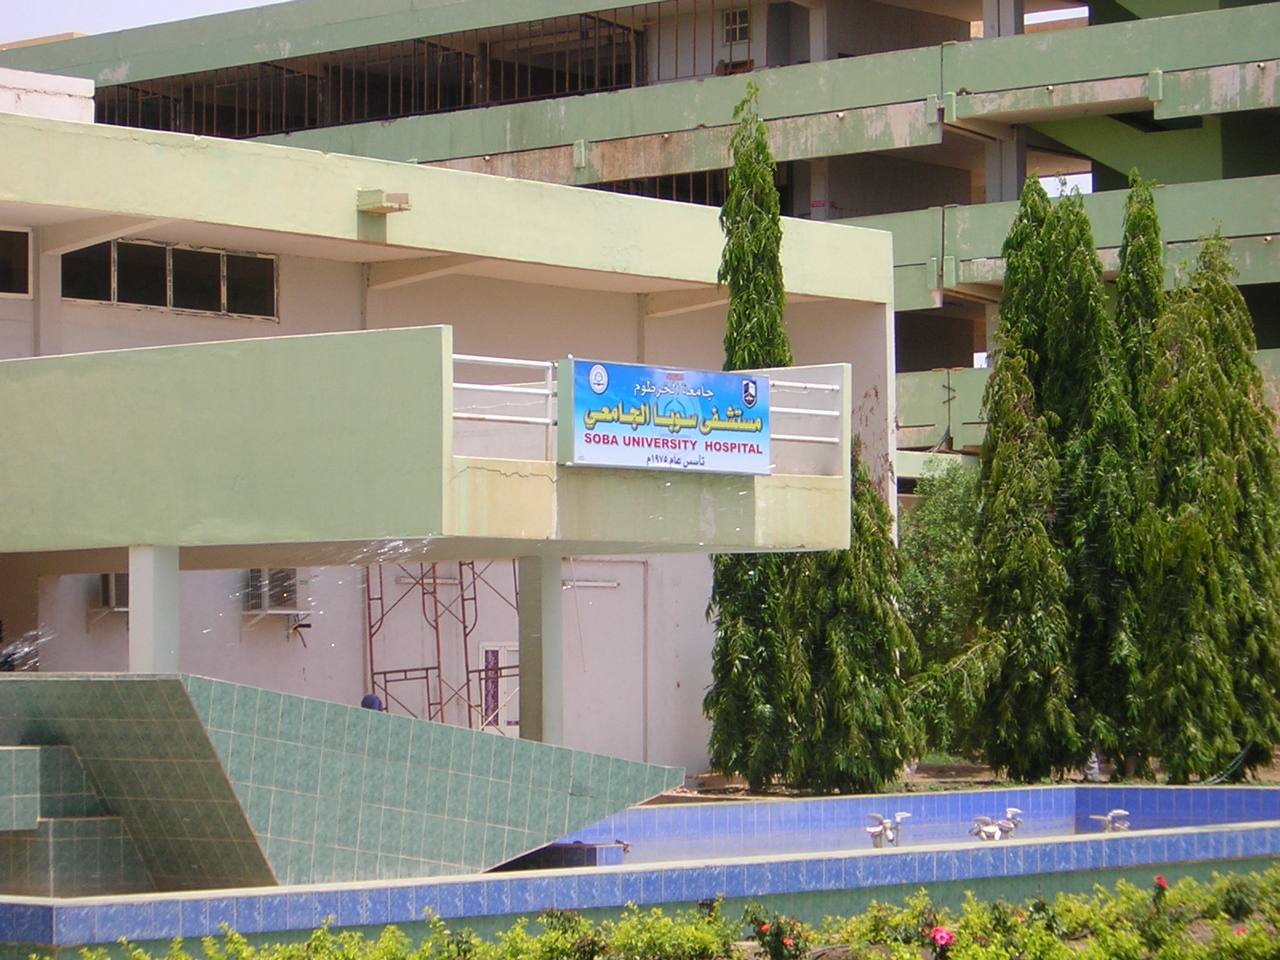
الوصف بالفصحى: مستشفى سوبا التعليمي بمبناه الأخضر، تظهر على جدرانه تقشرات الطلاء
الوصف بالعامية السودانية: مبنى مستشفى سوبا التعليمي حيطانه مقشرة ولونو اخدر
التصنيف: Public Spaces & Infrastructure